Competition climbing

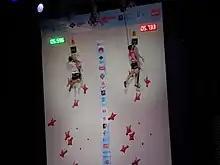
Marcin Dzieński (Lane A) beats Vladislav Deulin (Lane B) in the bronze medal elimination at the 2020 IFSC European Championships

In competition lead climbing, the competitors have 6 minutes to climb a challenging, and usually significantly overhanging, pre-bolted sport-climbing route (with pre-placed quickdraws for their protection), constructed by a route setter. For the safety of the competitors, they must also clip their safety rope into the various quickdraws (that are attached to the bolts) while they ascend the route; failing to clip into a quickdraw terminates their climb at that position.